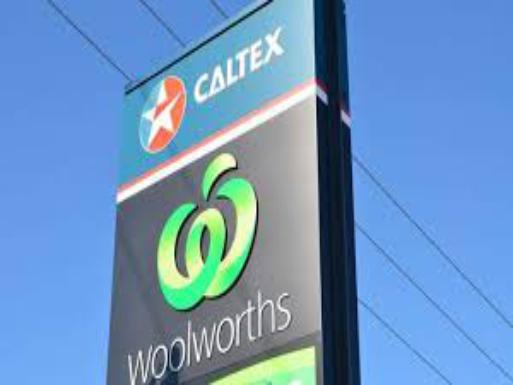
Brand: caltex woolworths
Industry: Others